Zeugma Mosaic Museum

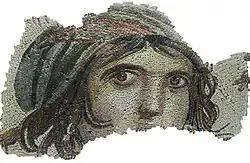
The "Gypsy Girl" is in Zeugma Mosaic Museum, displayed in a special room.

Zeugma Mosaic Museum, in the city of Gaziantep, Turkey, is the biggest mosaic museum in the world, containing 1700 m of mosaics. It opened to the public on 9 September 2011. The museum features of mosaic and replaces the Bardo National Museum in Tunis as the world's largest mosaic museum.